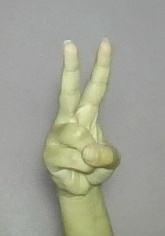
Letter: taa